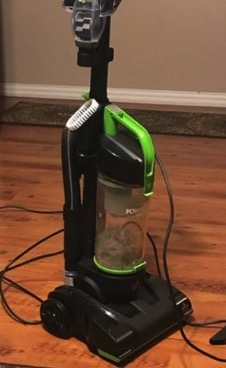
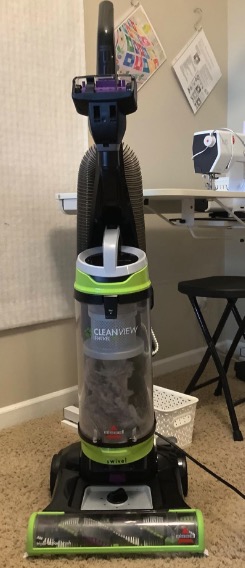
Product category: items_vacuum
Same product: no